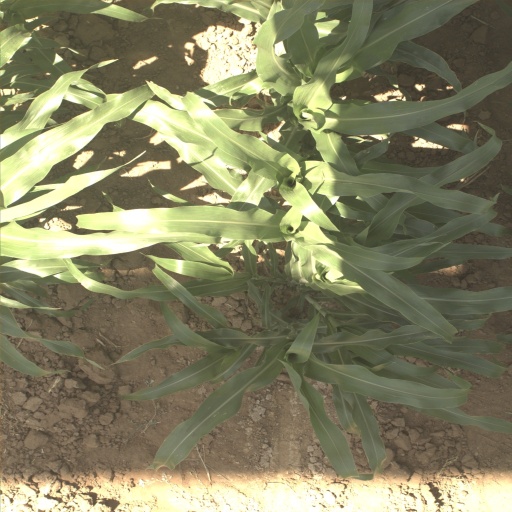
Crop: sorghum